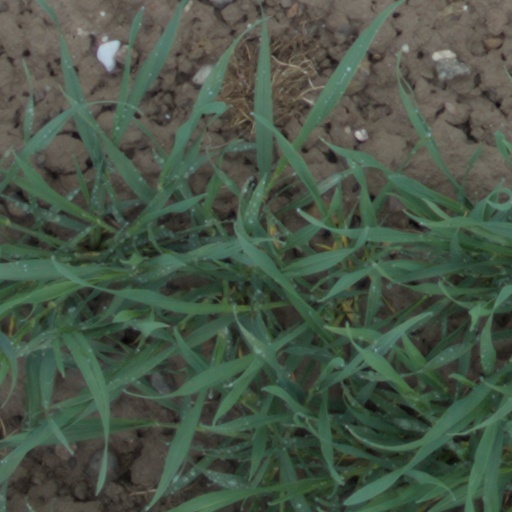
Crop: wheat